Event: Nepal Earthquake
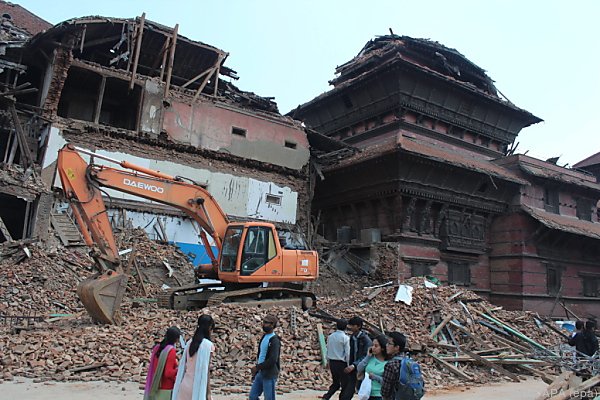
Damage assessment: damage